Center for International Forestry Research

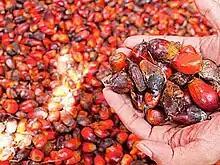
CRP6 Component 5 aims to manage the effect of trade and investment on forests and forest-dependent communities.

Component 5 focuses on the needs of policymakers and land managers seeking to ensure that the effects of globalised trade and investment flows are beneficial to forests and the communities that depend on forests for their livelihoods.